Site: brandenburg
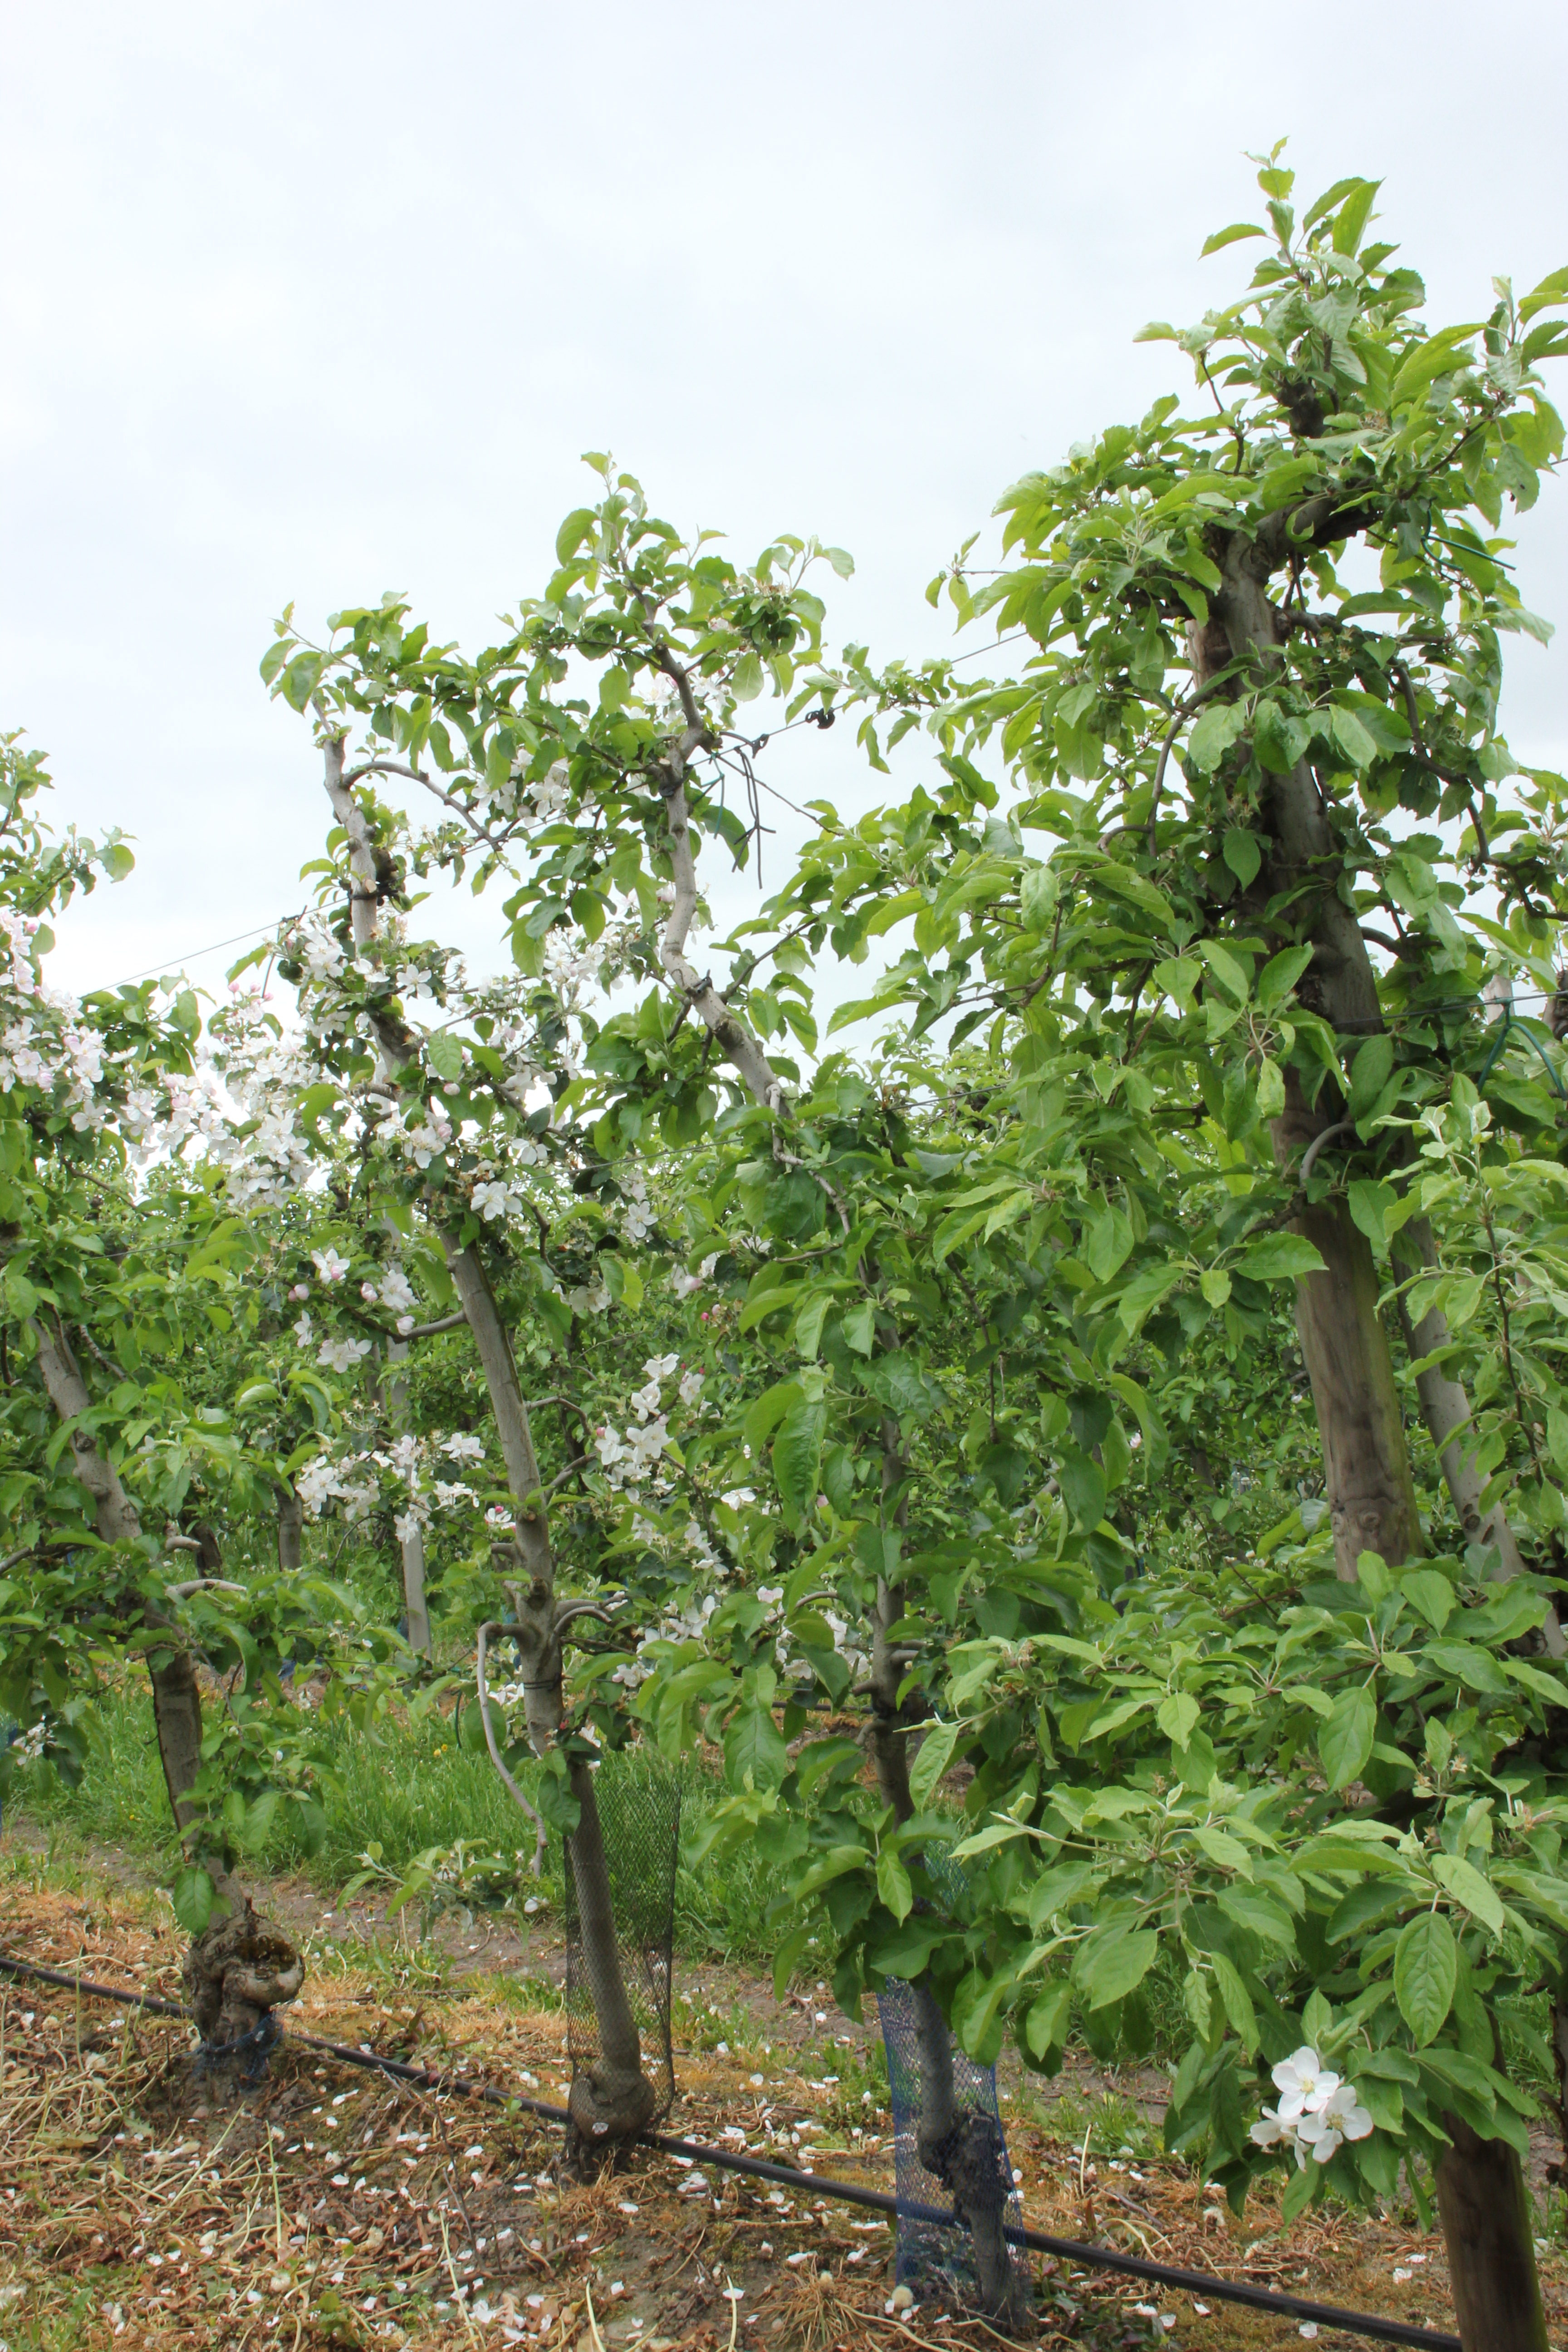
Growth stage (BBCH 67): Flowering